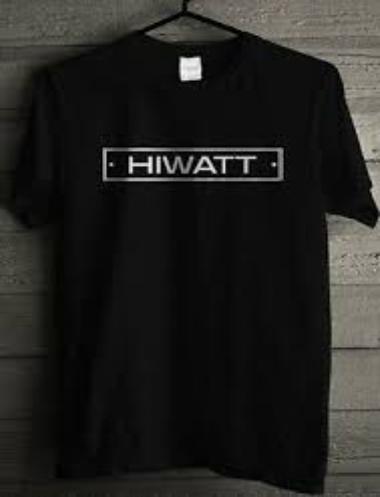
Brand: Hiwatt
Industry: Electronic